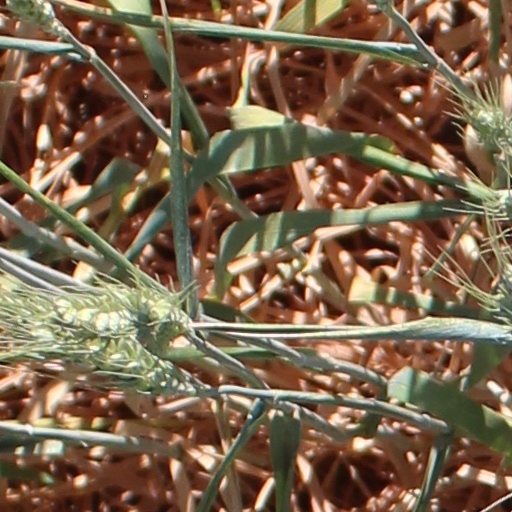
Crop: wheat